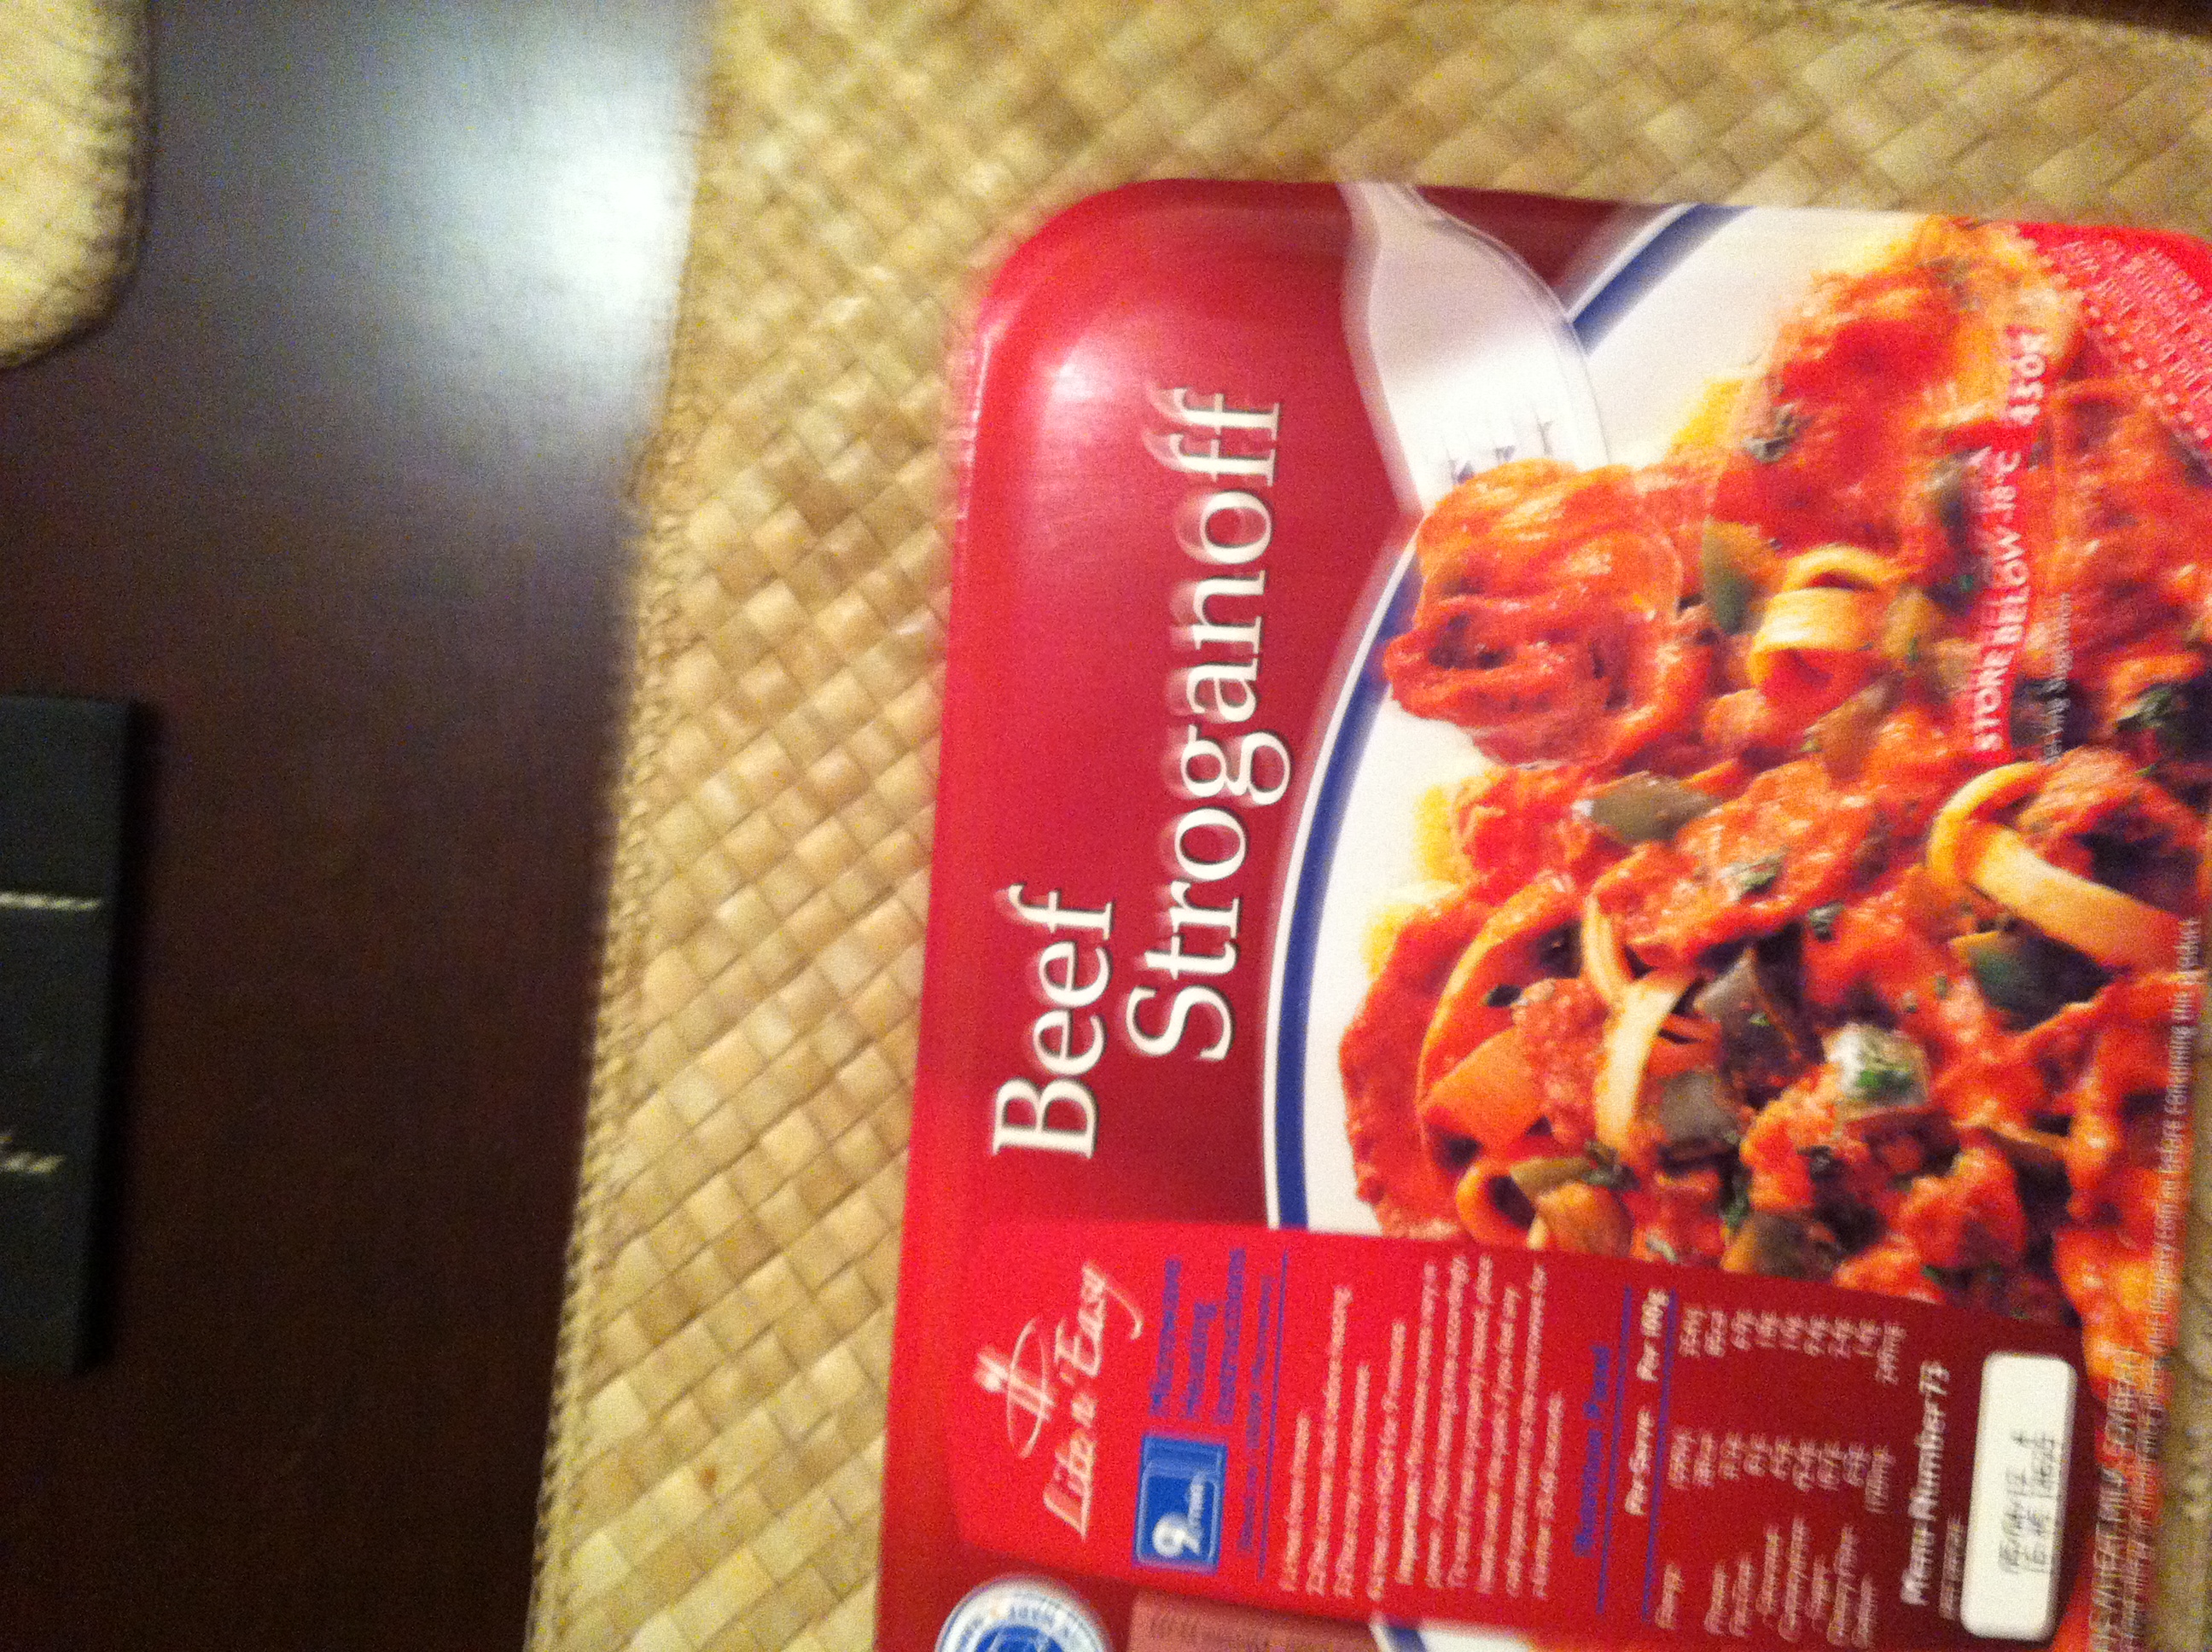Question: What is in this box?
Answer: beef stroganoff